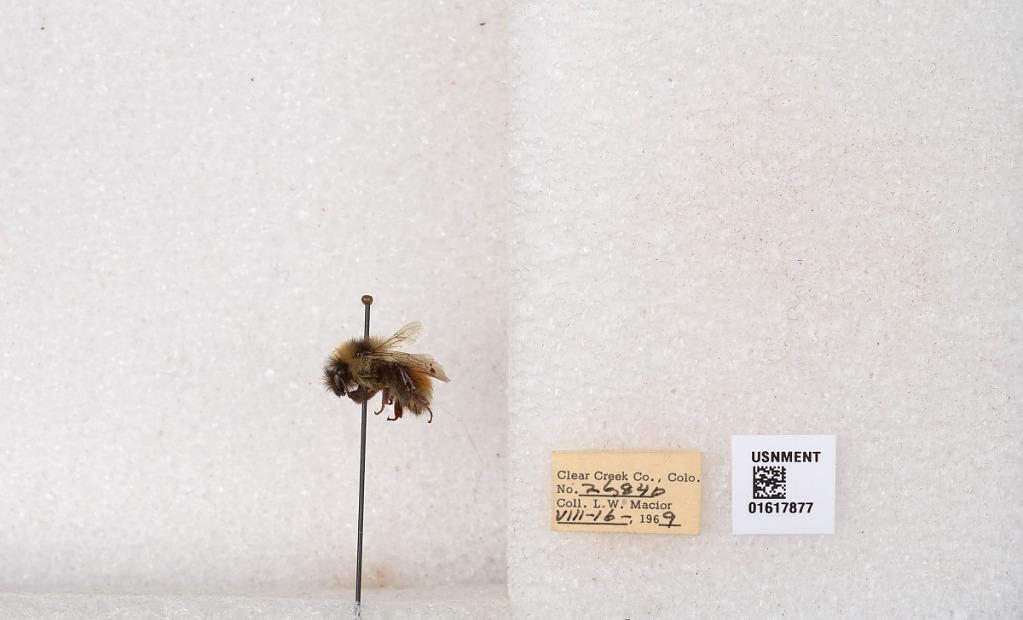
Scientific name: Bombus (Pyrobombus) sylvicola Kirby
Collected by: L. Macior
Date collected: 1969-8-16
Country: United States
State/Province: Colorado
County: Clear Creek
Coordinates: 39.7006, -105.694